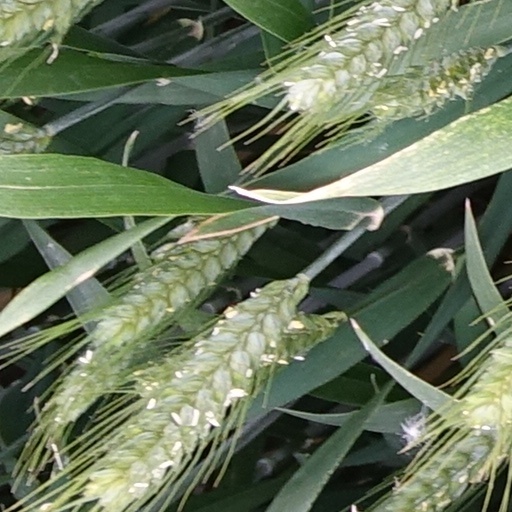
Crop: wheat